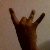
The image shows a hand gesture representing the number 8 in Indian Sign Language.